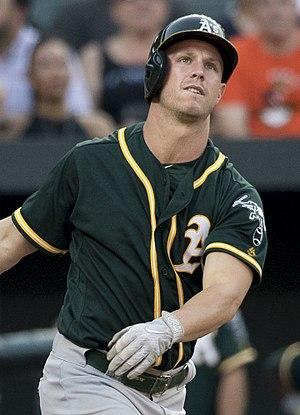
Herschel Mack Powell IV est un joueur de champ extérieur des Athletics d'Oakland de la Ligue majeure de baseball.